Morris & Company

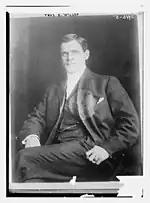

Between 1904 and 1910, National Packing acquired 23 stockyards and slaughtering plants nationwide, which gave it control over about one-tenth of U.S. meat production. The company owned branches in over 150 cities around the world, along with a fleet of 2,600 refrigerated railcars.